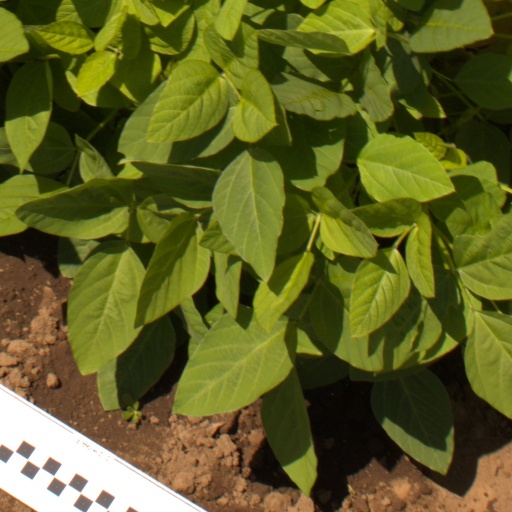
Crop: soybean